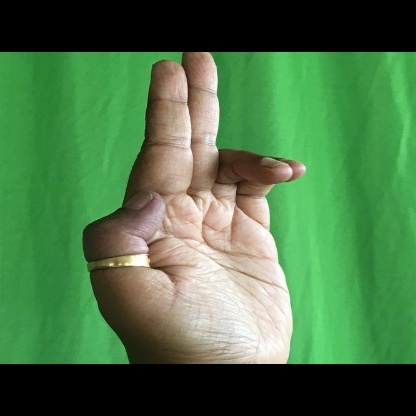
Mudra: Ardhapathaka